Anies Baswedan

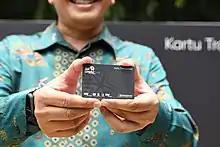
The Jak Lingko payment card, as shown on 29 September 2021

Integrating the public transportation system was one of Anies' campaign promises. The program, OK OTrip ("One Karcis" (ticket)", One Trip"), opened to a trial period in 2017 with 90 buses and 4 routes. This program allows passengers to pay just one payment of IDR 5,000 (or IDR 3,500 during the trial period) to then use various small bus services to Transjakarta for 3 hours. However, it had problems, ranging from the tariff, drivers' salaries, the distance requirements which was deemed too high at 190 kilometres, and concerns that it may violate Bank Indonesia regulations, the gubernatorial regulation, the contract with the Government Goods and Services Procurement Policy Institute ("Lembaga Kebijakan Pengadaan Barang dan Jasa Pemerintah", LKPP). This led to the trial period being extended four times from its original end date of 15 April 2018.